Robert Plampin

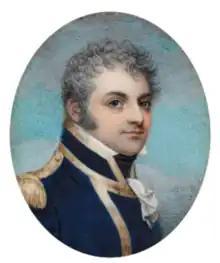

Vice-Admiral Robert Plampin (1762 – 14 February 1834) was a British Royal Navy officer during the late 18th and early 19th centuries, serving in the American Revolutionary War, the French Revolutionary Wars and the Napoleonic Wars, but best known for his time as commander of the British colony of Saint Helena in the South Atlantic during the period when former Emperor Napoleon Bonaparte was imprisoned there. Born into a Navy family, Plampin went to sea at age 13 and fought throughout the American Revolutionary War, based principally in the Caribbean Sea. During the French Revolutionary Wars, Plampin served in a number of ships with mixed success, once being involved in a shipwreck and twice serving ashore during sieges. After the Peace of Amiens, Plampin took command of the ship of the line and operated successfully in the Atlantic and the Indian Ocean. In 1816, following the defeat and capture of the French Emperor, Plampin was placed in command of the squadron at the Cape of Good Hope, which also had responsibility for Saint Helena, which Plampin regularly visited and had numerous conversations with Napoleon.